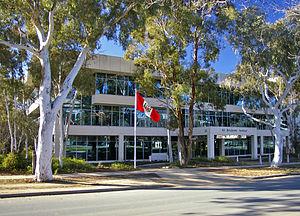
Voici les représentations diplomatiques du Pérou à l'étranger: